The 39 Steps (2008 film)

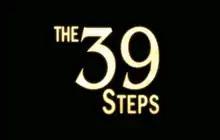
Title card

The 39 Steps is a 2008 British television adventure thriller feature-length adaptation of the 1915 John Buchan novel "The Thirty-Nine Steps" produced by the BBC. It was written by Lizzie Mickery, directed by James Hawes, and filmed on location in Scotland, starring Rupert Penry-Jones, Lydia Leonard, David Haig, Eddie Marsan, and Patrick Malahide. Following three screen versions of the novel and the 1952 and 1977 television adaptations of "The Three Hostages", Penry-Jones became the sixth actor to portray Hannay on screen. This adaptation is set on the eve of the First World War and sees mining engineer Richard Hannay caught up in an espionage conspiracy following the death of a British spy in his flat.